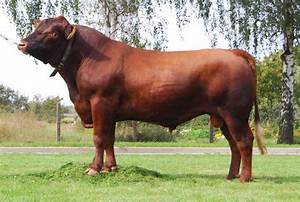
Label: cow